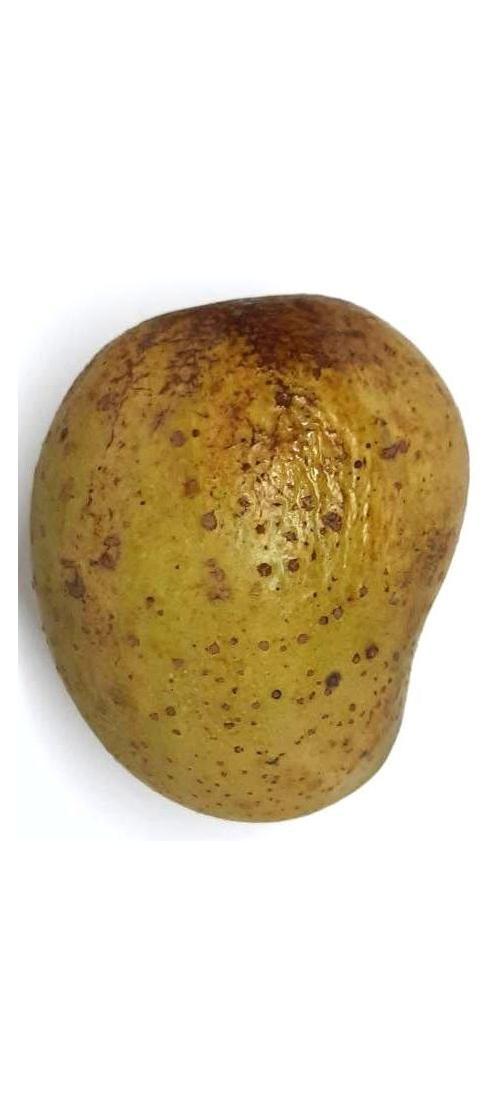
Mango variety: Gourmoti